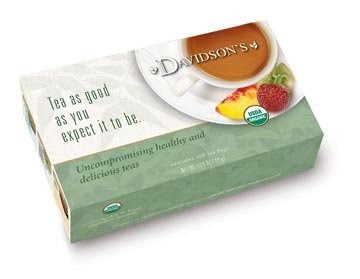
Item Name: Davidson Organic Tea 226 Darjeeling Tea, Box of 100 Tea Bags
Bullet Point 1: Contains Caffeine
Bullet Point 2: Certified Organic&#44; Certified Fair Trade&#44; Certified Kosher
Bullet Point 3: Box - 100
Bullet Point 4: Dimension - 5.5 x 9 x 2 in.
Bullet Point 5: Item Weight - 7.05 oz.Ingredients&#58;Black Tea.
Product Description: Darjeeling tea is considered one of the most complex and uniquely flavored of all teas. This Darjeeling offers rich wine-like undertones in combination with clear slightly floral top notes.Features. Contains Caffeine. Certified Organic Certified Fair Trade Certified Kosher. Box - 100. Dimension - 5.5 x 9 x 2 in.. Item Weight - 7.05 oz.IngredientsBlack Tea.
Value: 100.0
Unit: Count

Price: 27.85